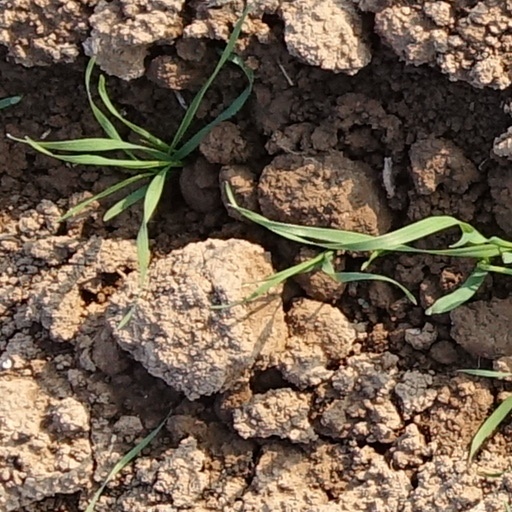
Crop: wheat